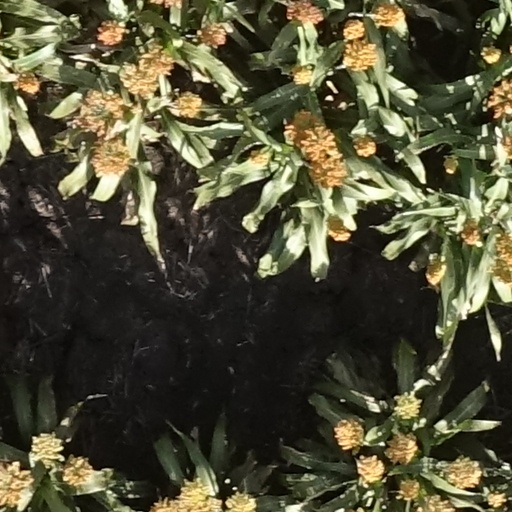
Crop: sorghum